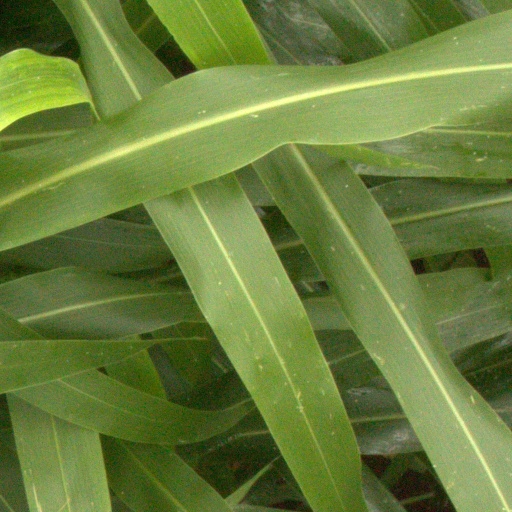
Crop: sorghum